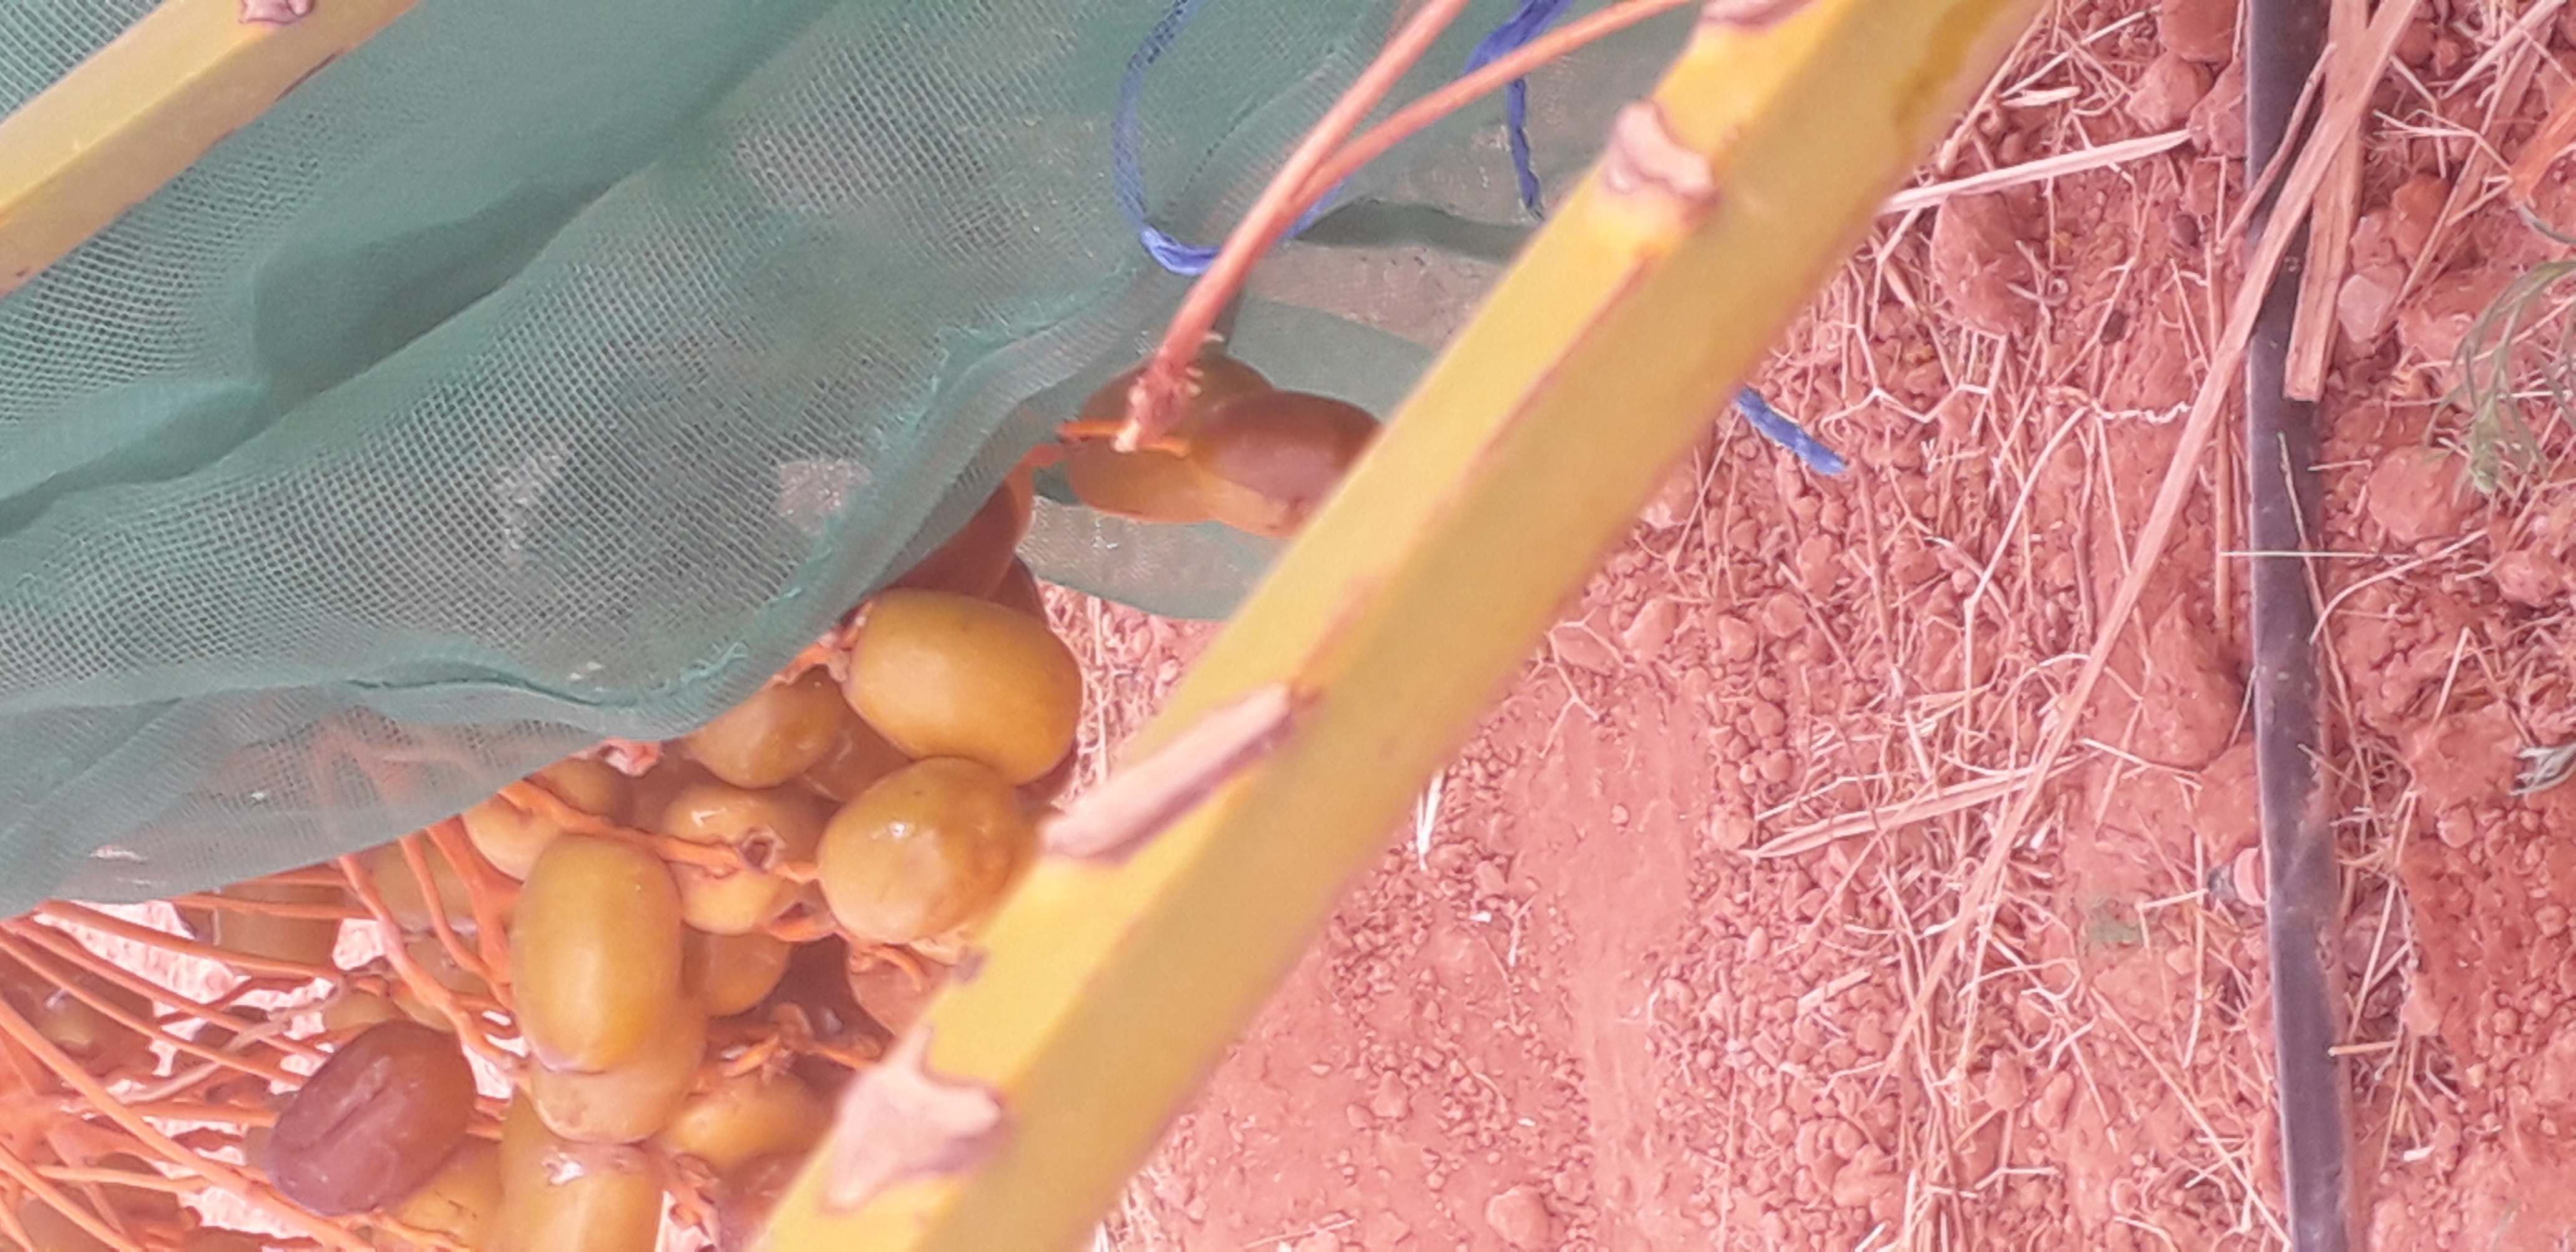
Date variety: Boufagous